Vincent Cassel

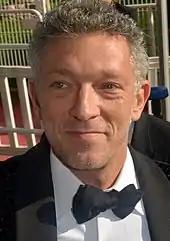
Cassel in 2018

Vincent Cassel (born 23 November 1966) is a French actor. He has earned a César Award and a Canadian Screen Award as well as nominations for a European Film Award and a Screen Actors Guild Award.